Robert III of Scotland

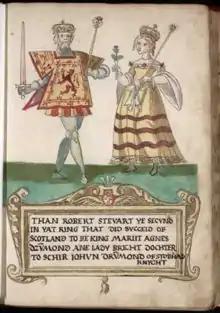
Robert III and Annabella Drummond (1562 illustration)

Following Rothesay's death, and with the restoration of the lieutenancy to Albany and the Scottish defeat at the battle of Humbleton, Robert III experienced almost total exclusion from political authority and was limited to his lands in the west. By late 1404 Robert, with the aid of his close councilors Henry Sinclair, Earl of Orkney, Sir David Fleming and Henry Wardlaw, had succeeded in re-establishing himself and intervened in favour of Alexander Stewart, the Earl of Buchan's illegitimate son, who was in dispute with Albany over the earldom of Mar. Robert III again exhibited his new resolve when in December 1404 he created a new regality in the Stewartry for his sole remaining son and heir, James, now Earl of Carrick — an act designed to prevent these lands falling into Albany's hands.